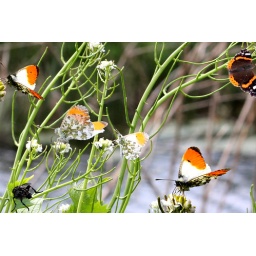
butterflies by the river in Bungay Suffolk